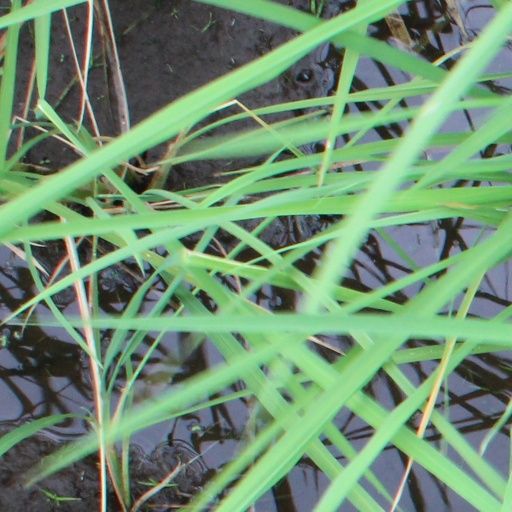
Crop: rice